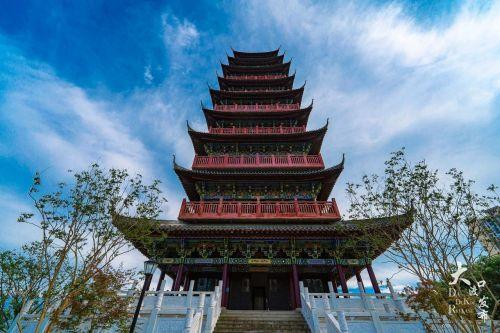
地标名称：观渡塔
所在城市：重庆市·大渡口区